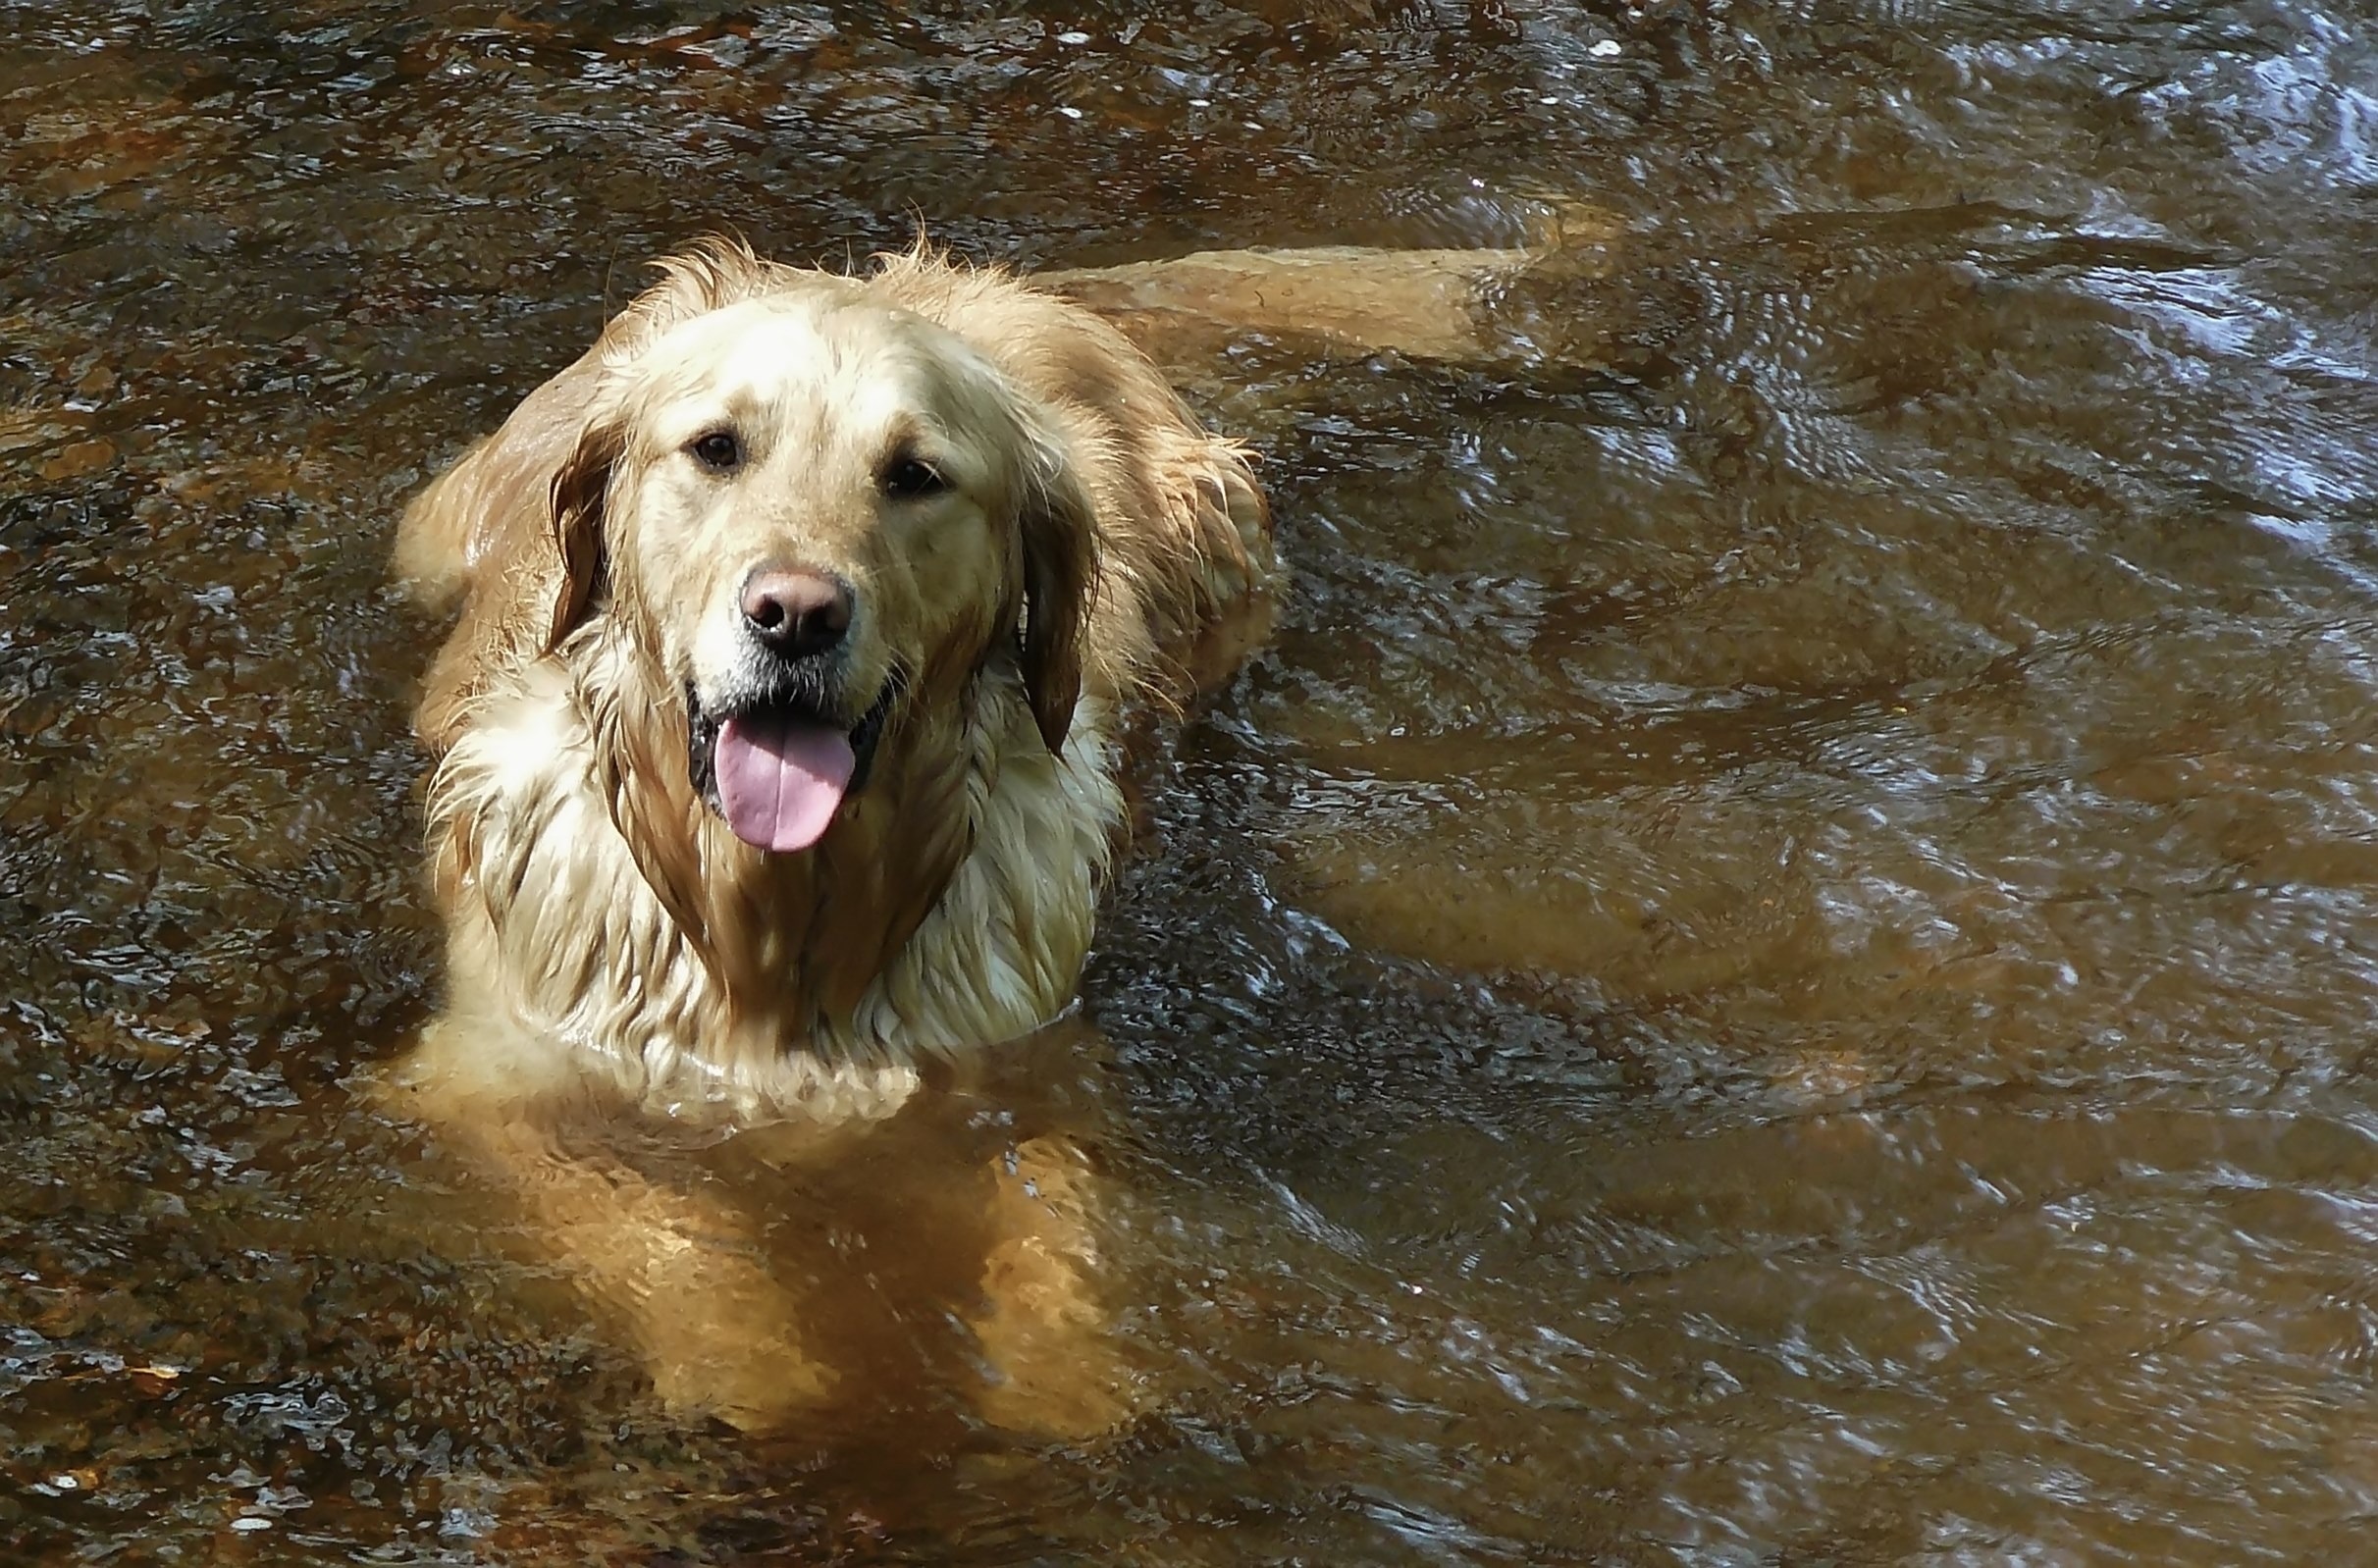
water, nature, hair, play, view, wet, dog, animal, swim, pet, fur, portrait, mammal, dogs, golden retriever, beige, animals, head, vertebrate, tongue, bach, attention, waters, retriever, animal portrait, satisfied, awakened, aufgweckt, dog like mammal, dog crossbreeds